Clayton D. Potter

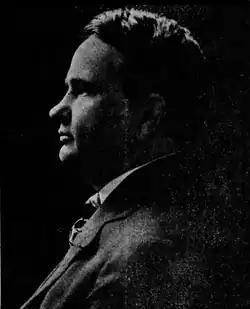
Potter in 1916

Clayton D. Potter (January 12, 1880 – September 1, 1924) was a justice of the Supreme Court of Mississippi from 1916 to 1917, and attorney general of Mississippi from 1922 to 1924.